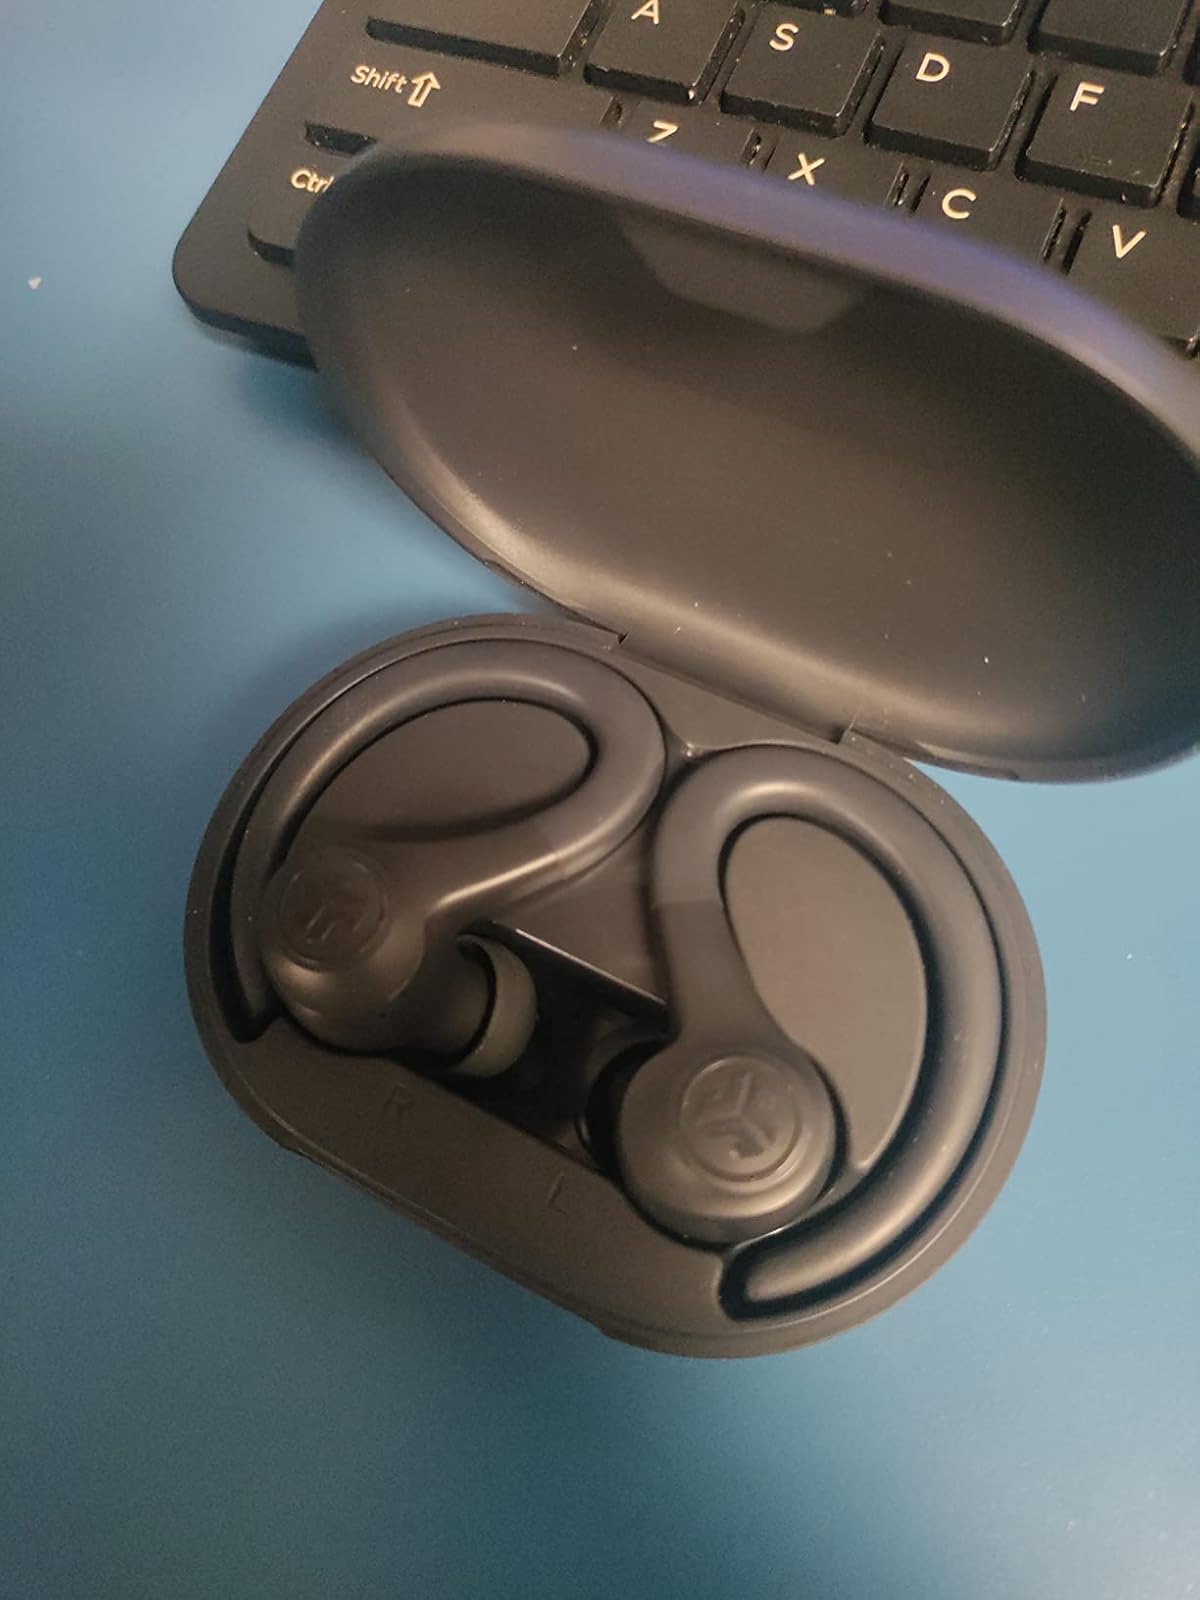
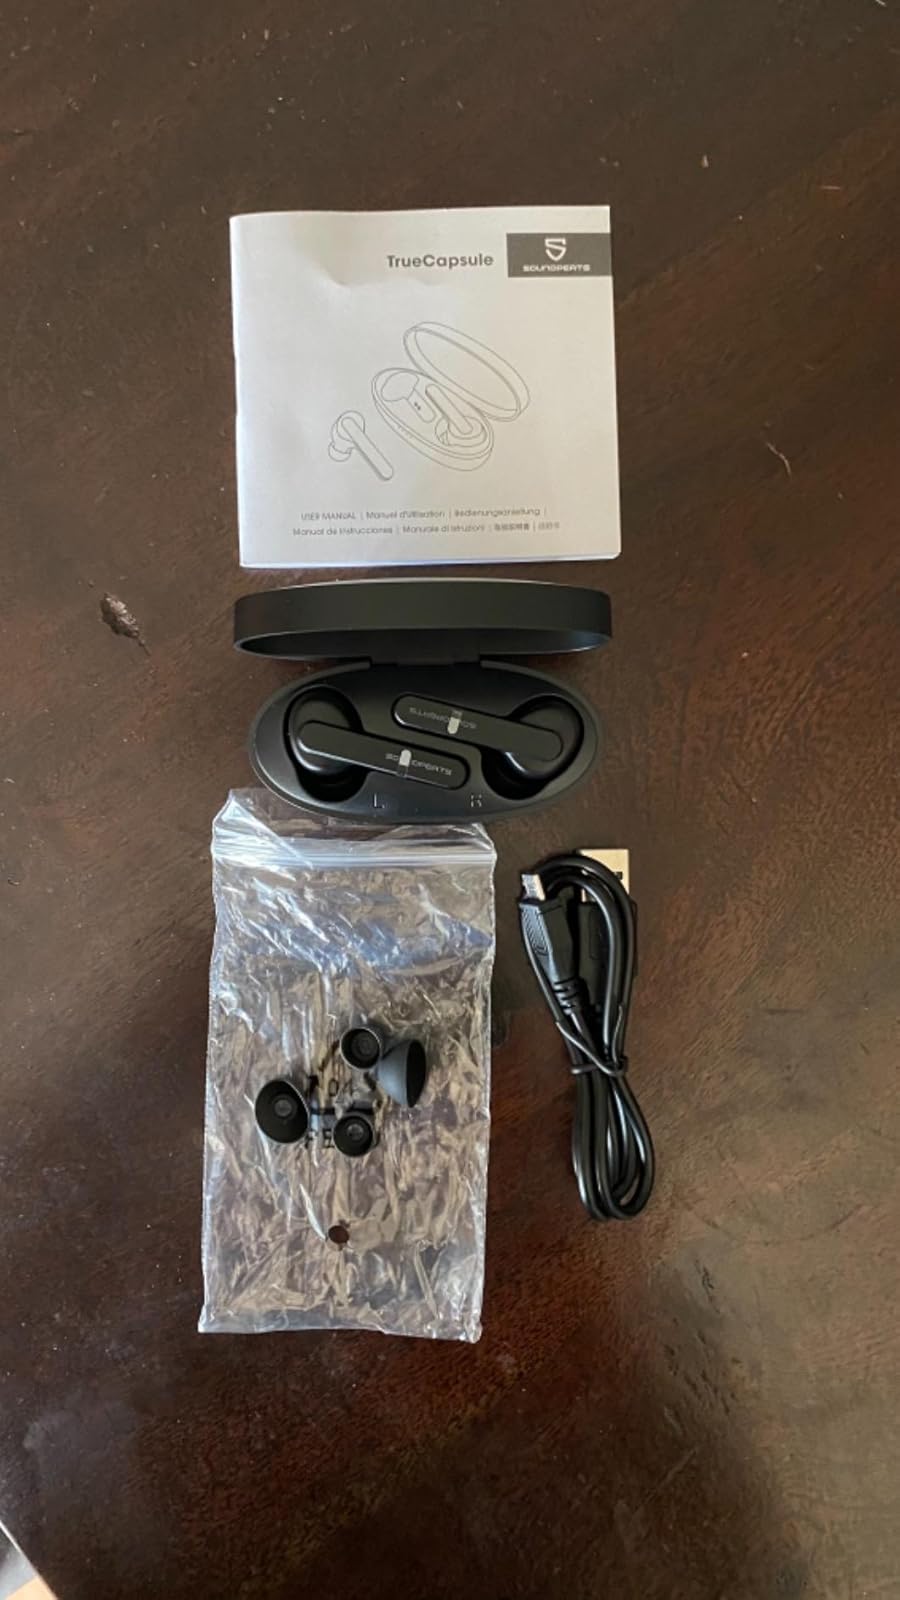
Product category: earbuds
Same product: no